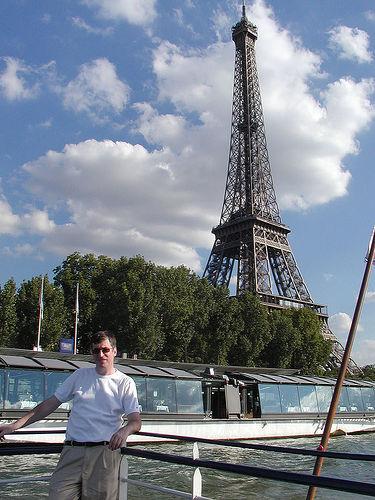
Weather: cloudy or overcast